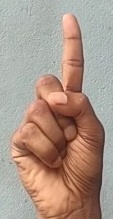
ASL sign: 1